Gelida Funicular

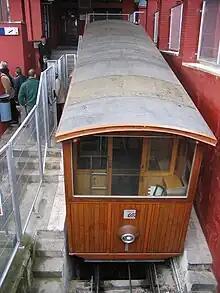
The upper station, in Gelida town.

The Gelida Funicular is a funicular railway in the municipality of Gelida in Catalonia, Spain. The line connects Gelida station, on the RENFE ("Spanish National Railways"), with the centre of the village of Gelida, which is at a higher level. The line was opened in 1924 and modernised in 1984, whilst retaining a heritage ambience.